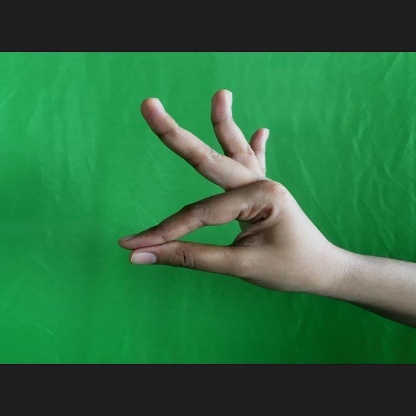
Mudra: Hamsasyam